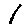
Label: 1